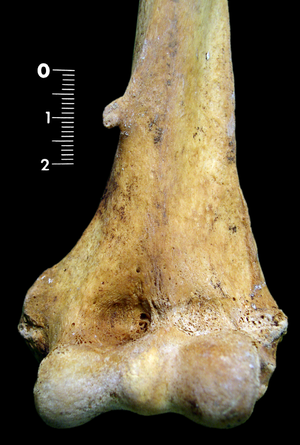
humérus humain avec une apophyse sus-épitrochléenne
L’apophyse sus-épitrochléenne est une petite formation osseuse situé sur l'humérus, rare chez l'espèce humaine. Elle a été décrite pour la première fois par Friedrich Tiedemann en 1822. Elle correspond à une formation analogue présente de façon constante chez certains mammifères.